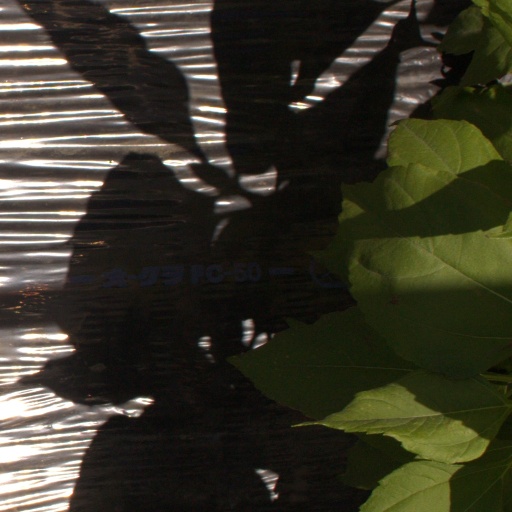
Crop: Jerusalem artichoke